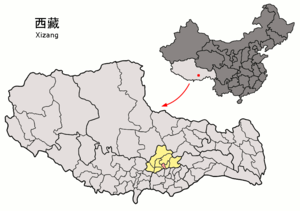
Le district de Chengguan est un district urbain et le centre-ville de la ville-préfecture de Lhassa, subdivision administrative de la Région autonome du Tibet en Chine.